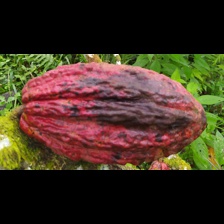
Label: phytophthora